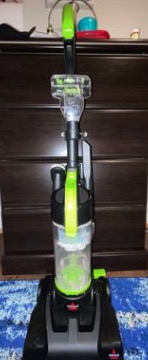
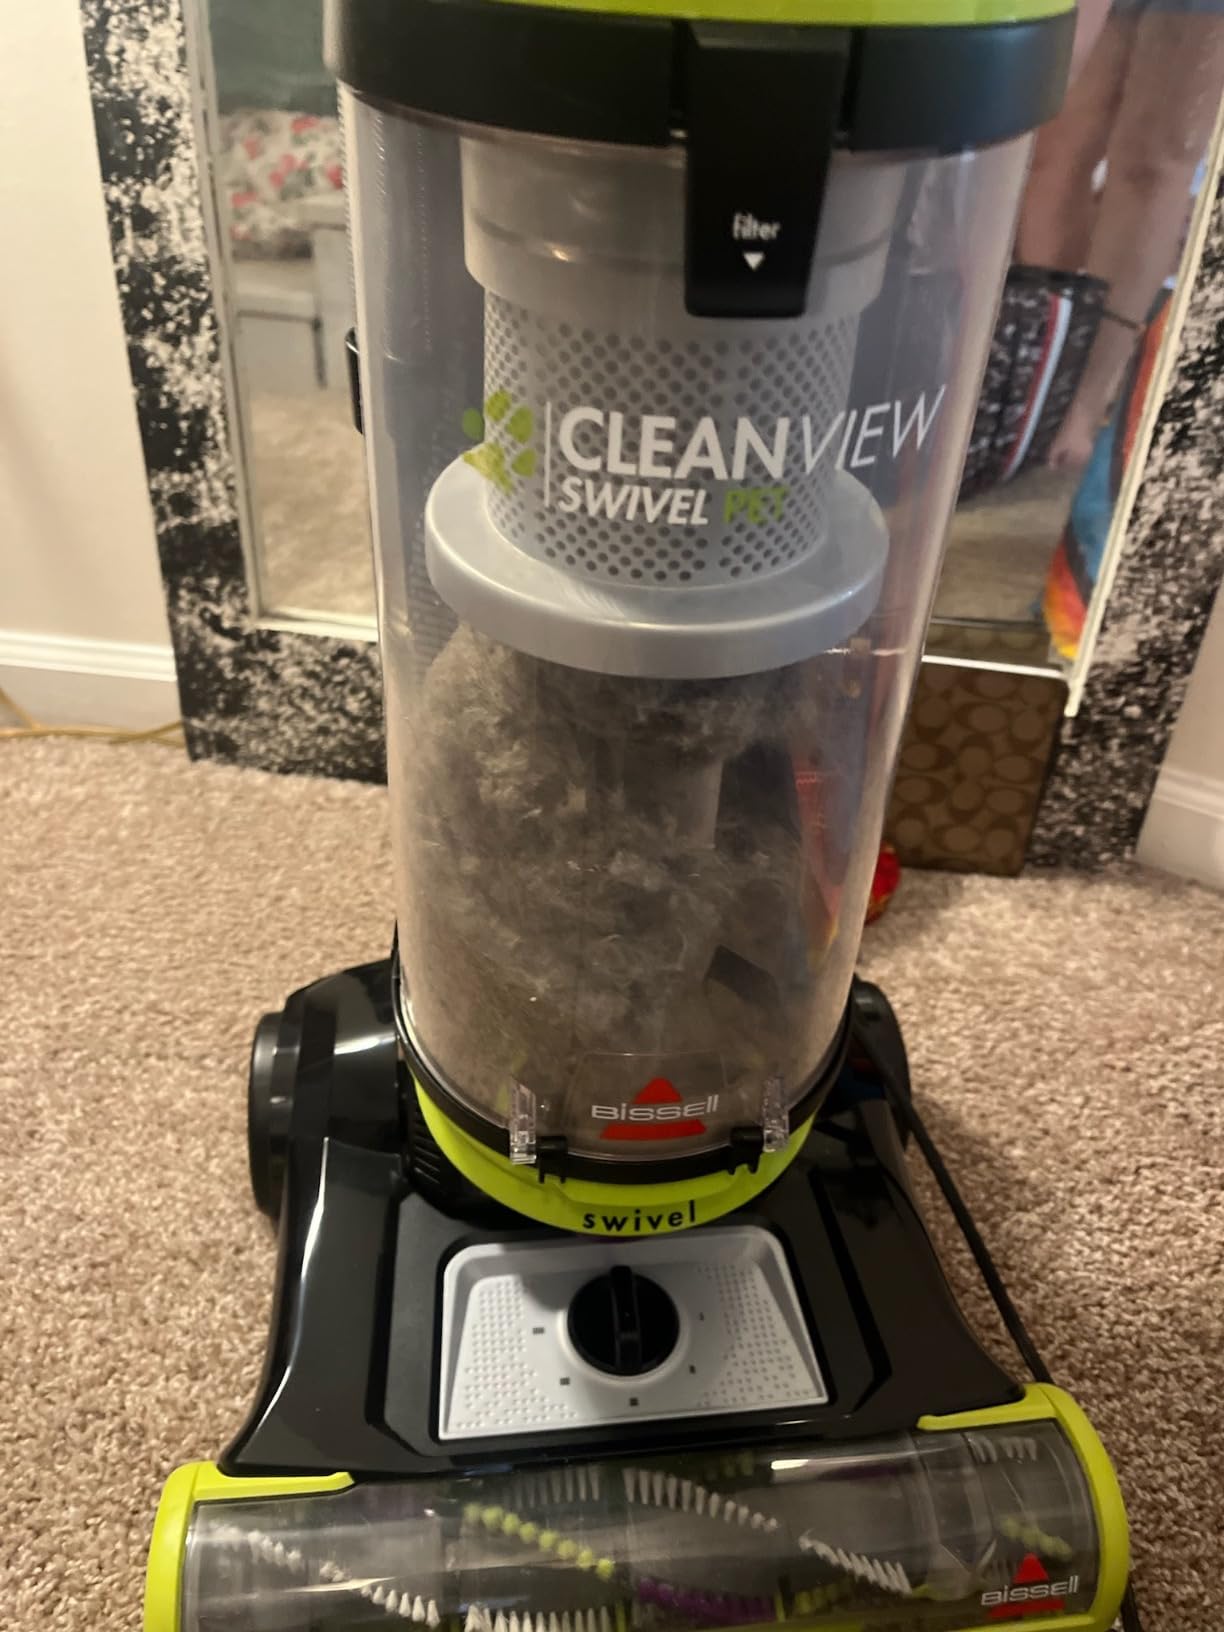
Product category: items_vacuum
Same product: no